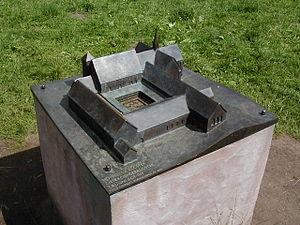
L'abbaye de Hovedøya est une ancienne abbaye cistercienne norvégienne, dont il ne reste que les fondations et quelques ruines dans le cadre charmant de l'île homonyme.